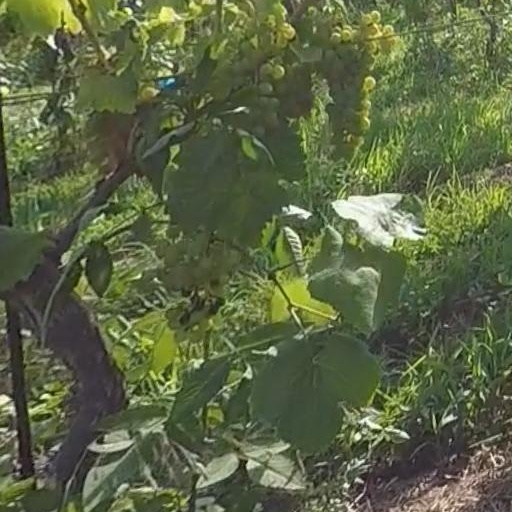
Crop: grape